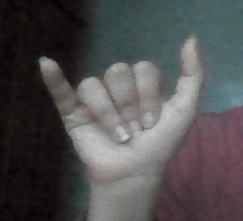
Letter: ya